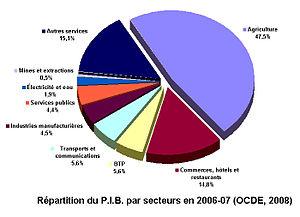
Ventilation sectorielle du PIB en 2006/07 (en pourcentage) (Données issues de OCDE, «
L'Éthiopie, en forme longue la république démocratique fédérale d’Éthiopie, en amharique Ītyōṗṗyā, ኢትዮጵያ et ye-Ītyōṗṗyā Fēdēralāwī Dīmōkrāsīyāwī Rīpeblīk, የኢትዮጵያ ፌዴራላዊ ዲሞክራሲያዊ ሪፐብሊክ, est un État de la Corne de l'Afrique. L'Éthiopie a des frontières communes avec l'Érythrée au nord, la Somalie à l'est-sud-est, le Soudan au nord-ouest, le Soudan du Sud à l'ouest-sud-ouest, le Kenya au sud et la république de Djibouti au nord-est. Depuis l'indépendance de l'Érythrée en 1993, l'Éthiopie n'a plus d'accès à la mer.